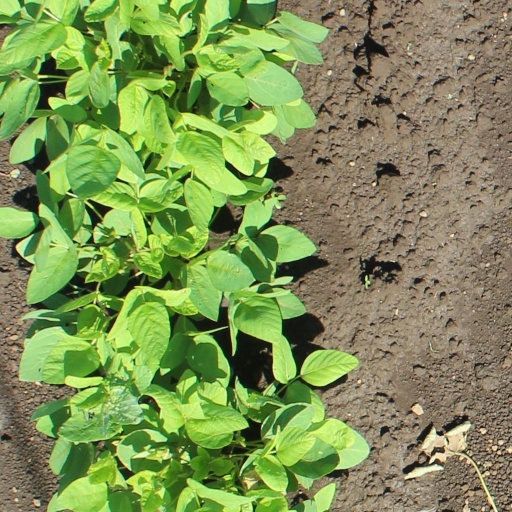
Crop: soybean